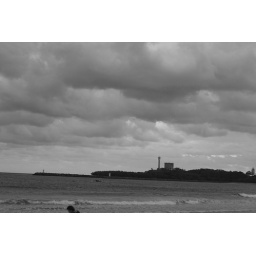
its in black and white so automatically the whole photo is classy and all its problems can be ignored